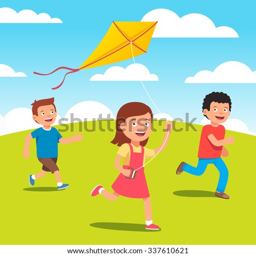
kids playing with yellow kite together at the meadow .